Flandreau Indians

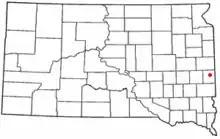
Map location. Flandreau, South Dakota.

The Flandreau Indians were noted to have played 1902 minor league home games at Flandreau Park. Originally called Riverside Park, Flandreau Park is still in use today as a public park with ballfields and amenities. Today, the ballpark plays host to the Flandreau Cardinals amateur baseball team. The ballpark is located at 22974 Flandreau Park Road in Flandreau, South Dakota.